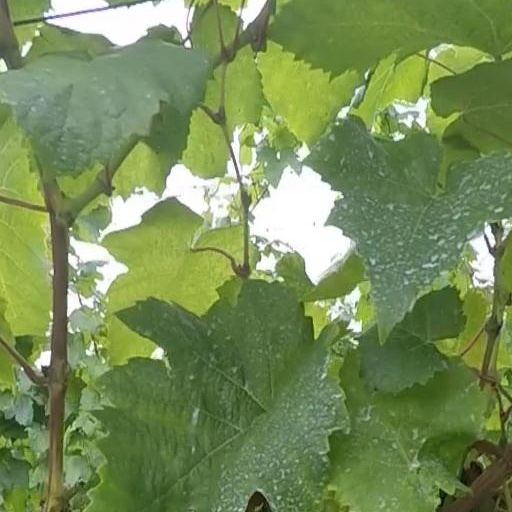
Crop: grape